List of Boeing B-17 Flying Fortress operators

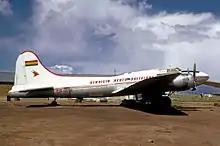
Servicios Aéreos Bolivianos Boeing B-17 Flying Fortress 1972.

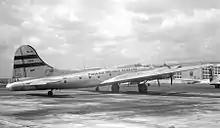
Trans World Airlines Boeing B-17 Flying Fortress.

The Royal Air Force received 20 B-17Cs in early 1940 from the USAAC, giving them the name Fortress I while in service. By September, after the RAF had lost eight B-17Cs in combat or to various accidents, RAF Bomber Command abandoned daylight bombing, due to the bomber's uneven high altitude performance. The RAF transferred its remaining Fortress I aircraft to RAF Coastal Command for use as very long range patrol aircraft. These were later augmented in August 1942 by 19 Fortress Mk II and 45 Fortress Mk IIA (B-17F and B-17E, respectively). From 1944 the Fortress IIs and IIIs were being used by the specialist electronic countermeasures squadrons of No. 100 Group RAF